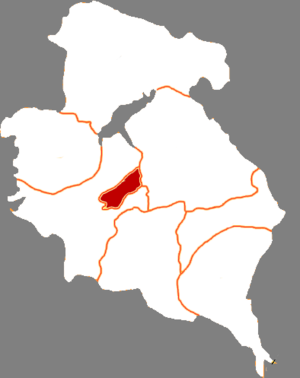
Linxia, autrefois Hezhou, est une ville de la province du Gansu en Chine. C'est une ville-district, chef-lieu de la préfecture autonome hui de Linxia, qui est le centre de la minorité ethnique du Dongxiang. Linxia a probablement une majorité de population musulmane.